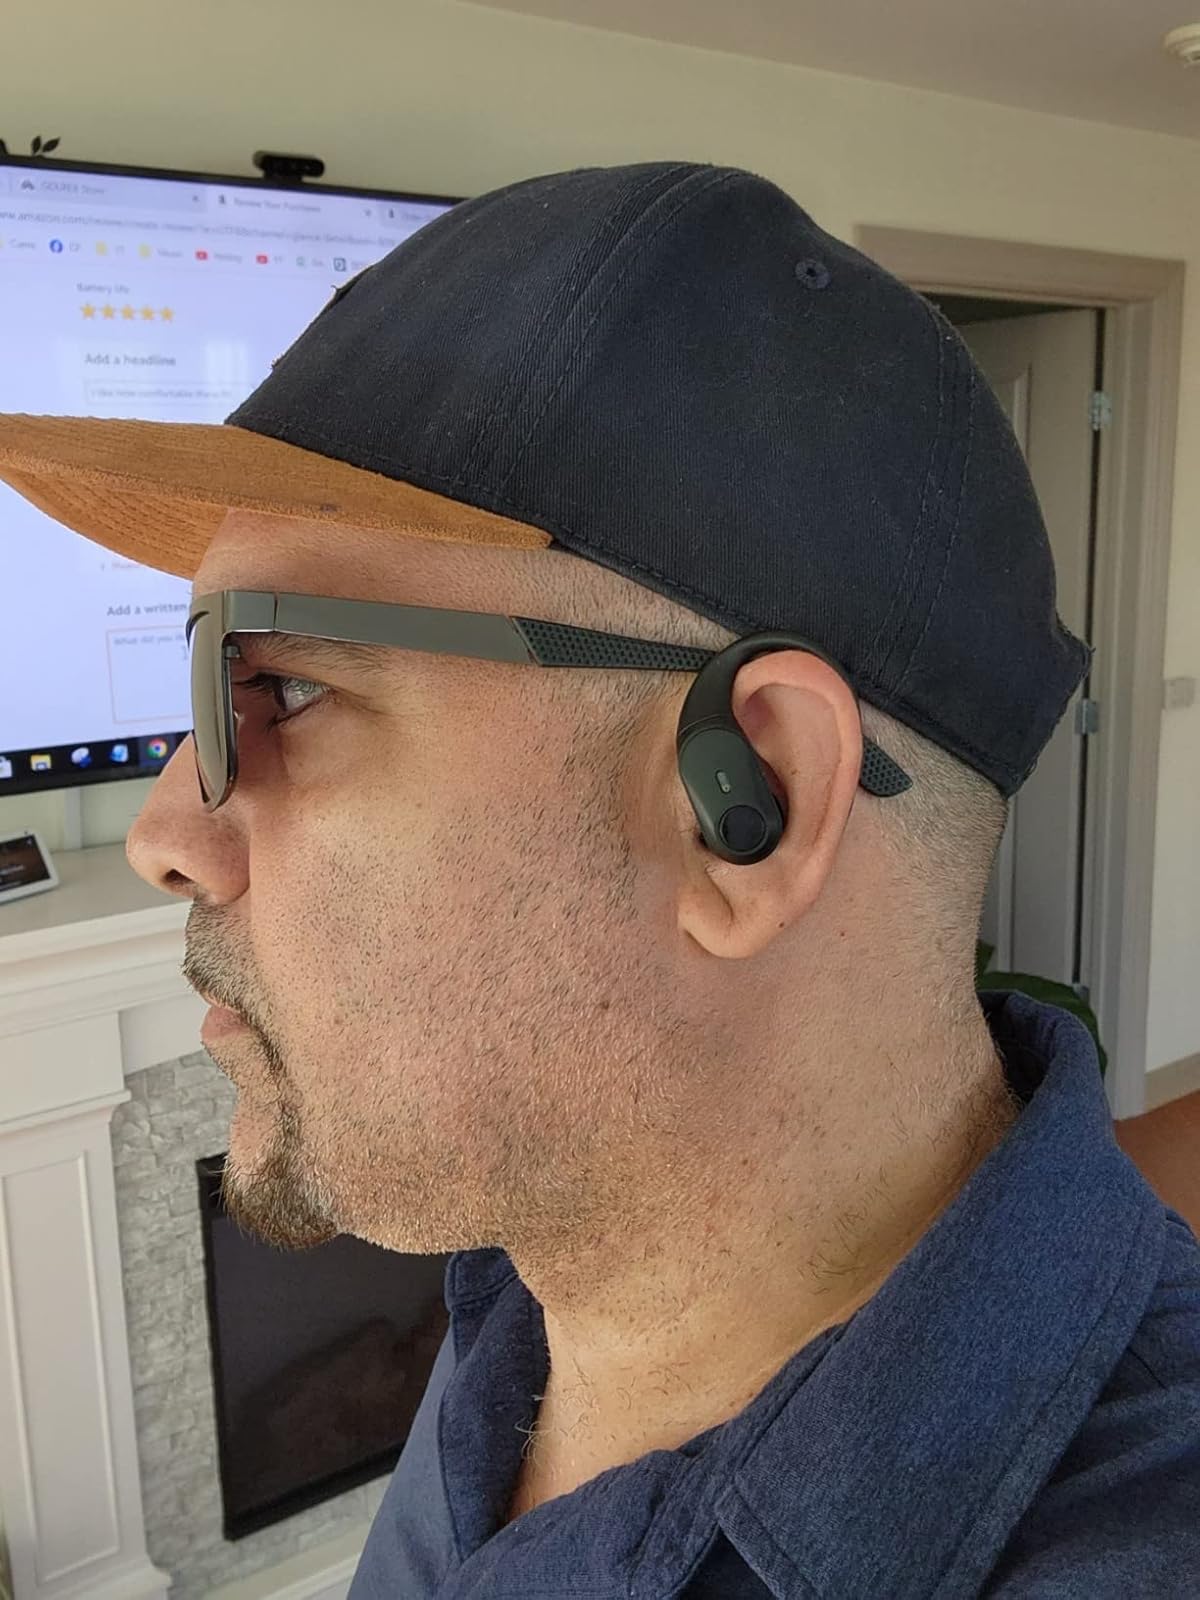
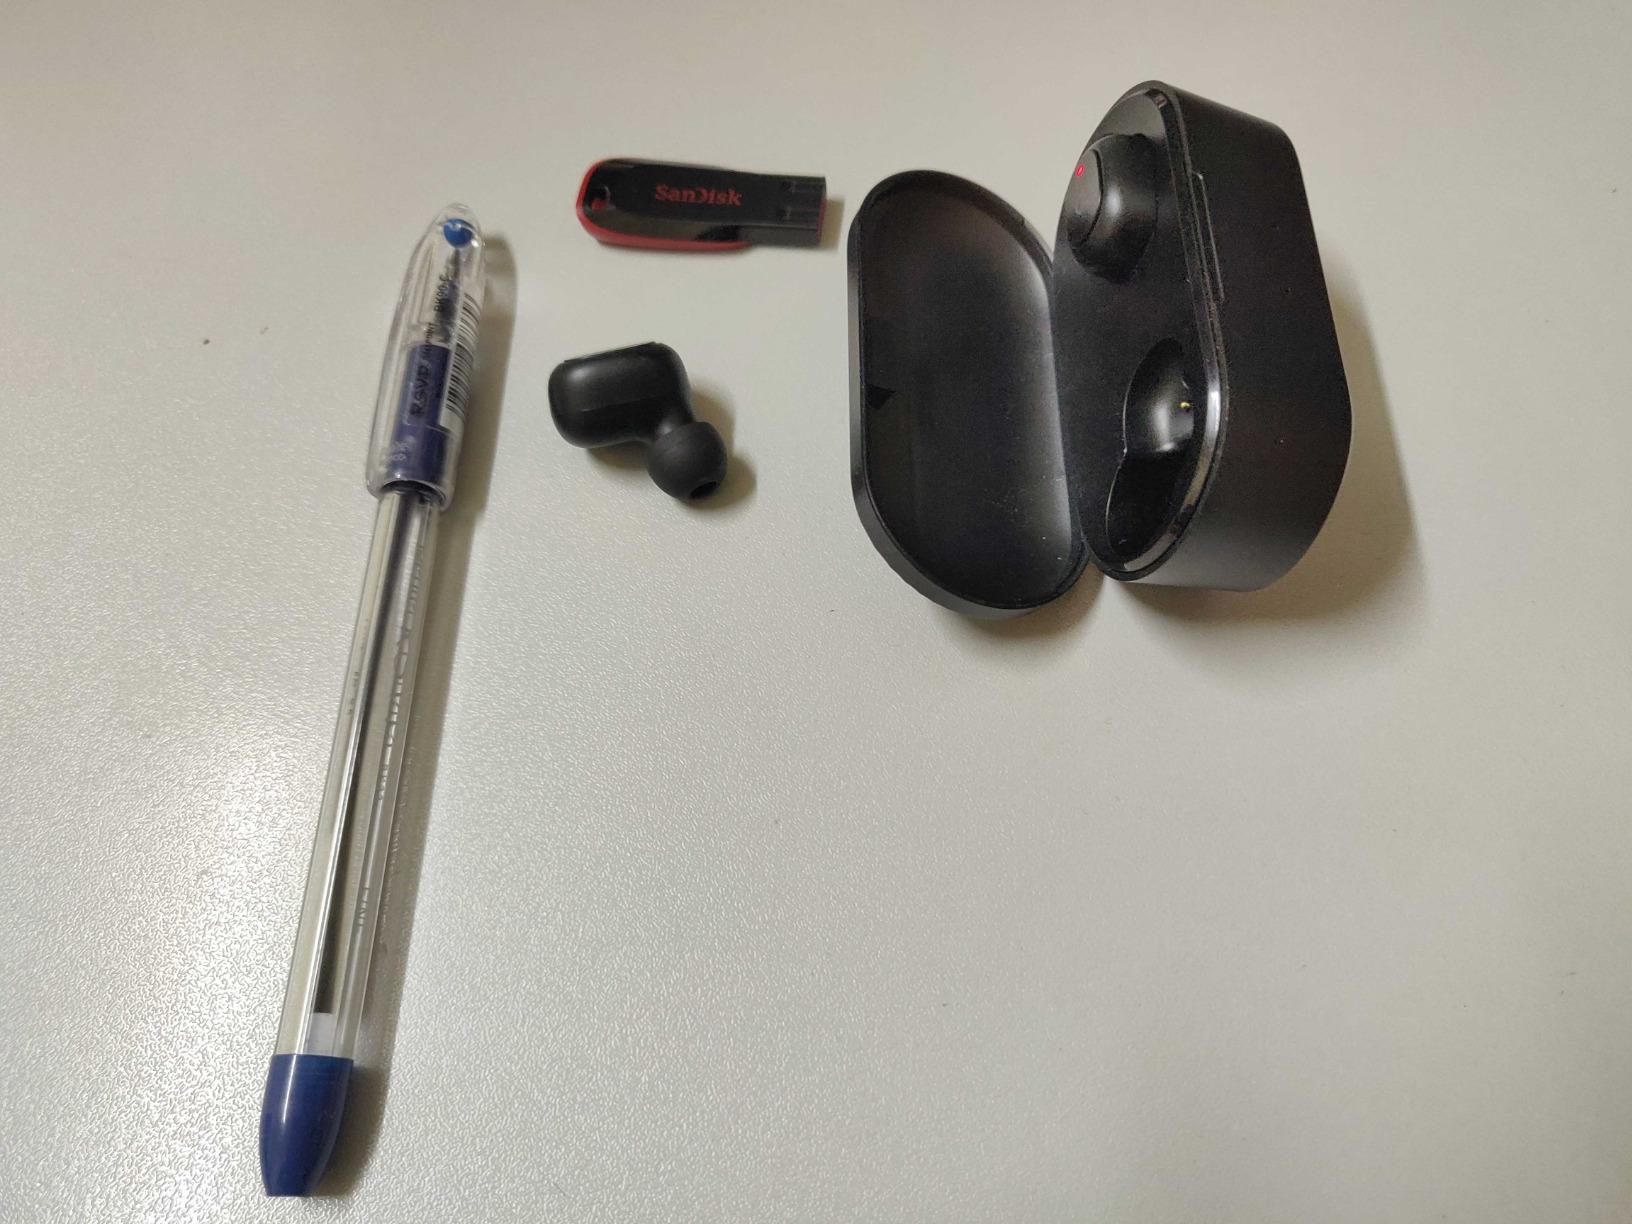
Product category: earbuds
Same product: no